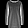
Label: Pullover